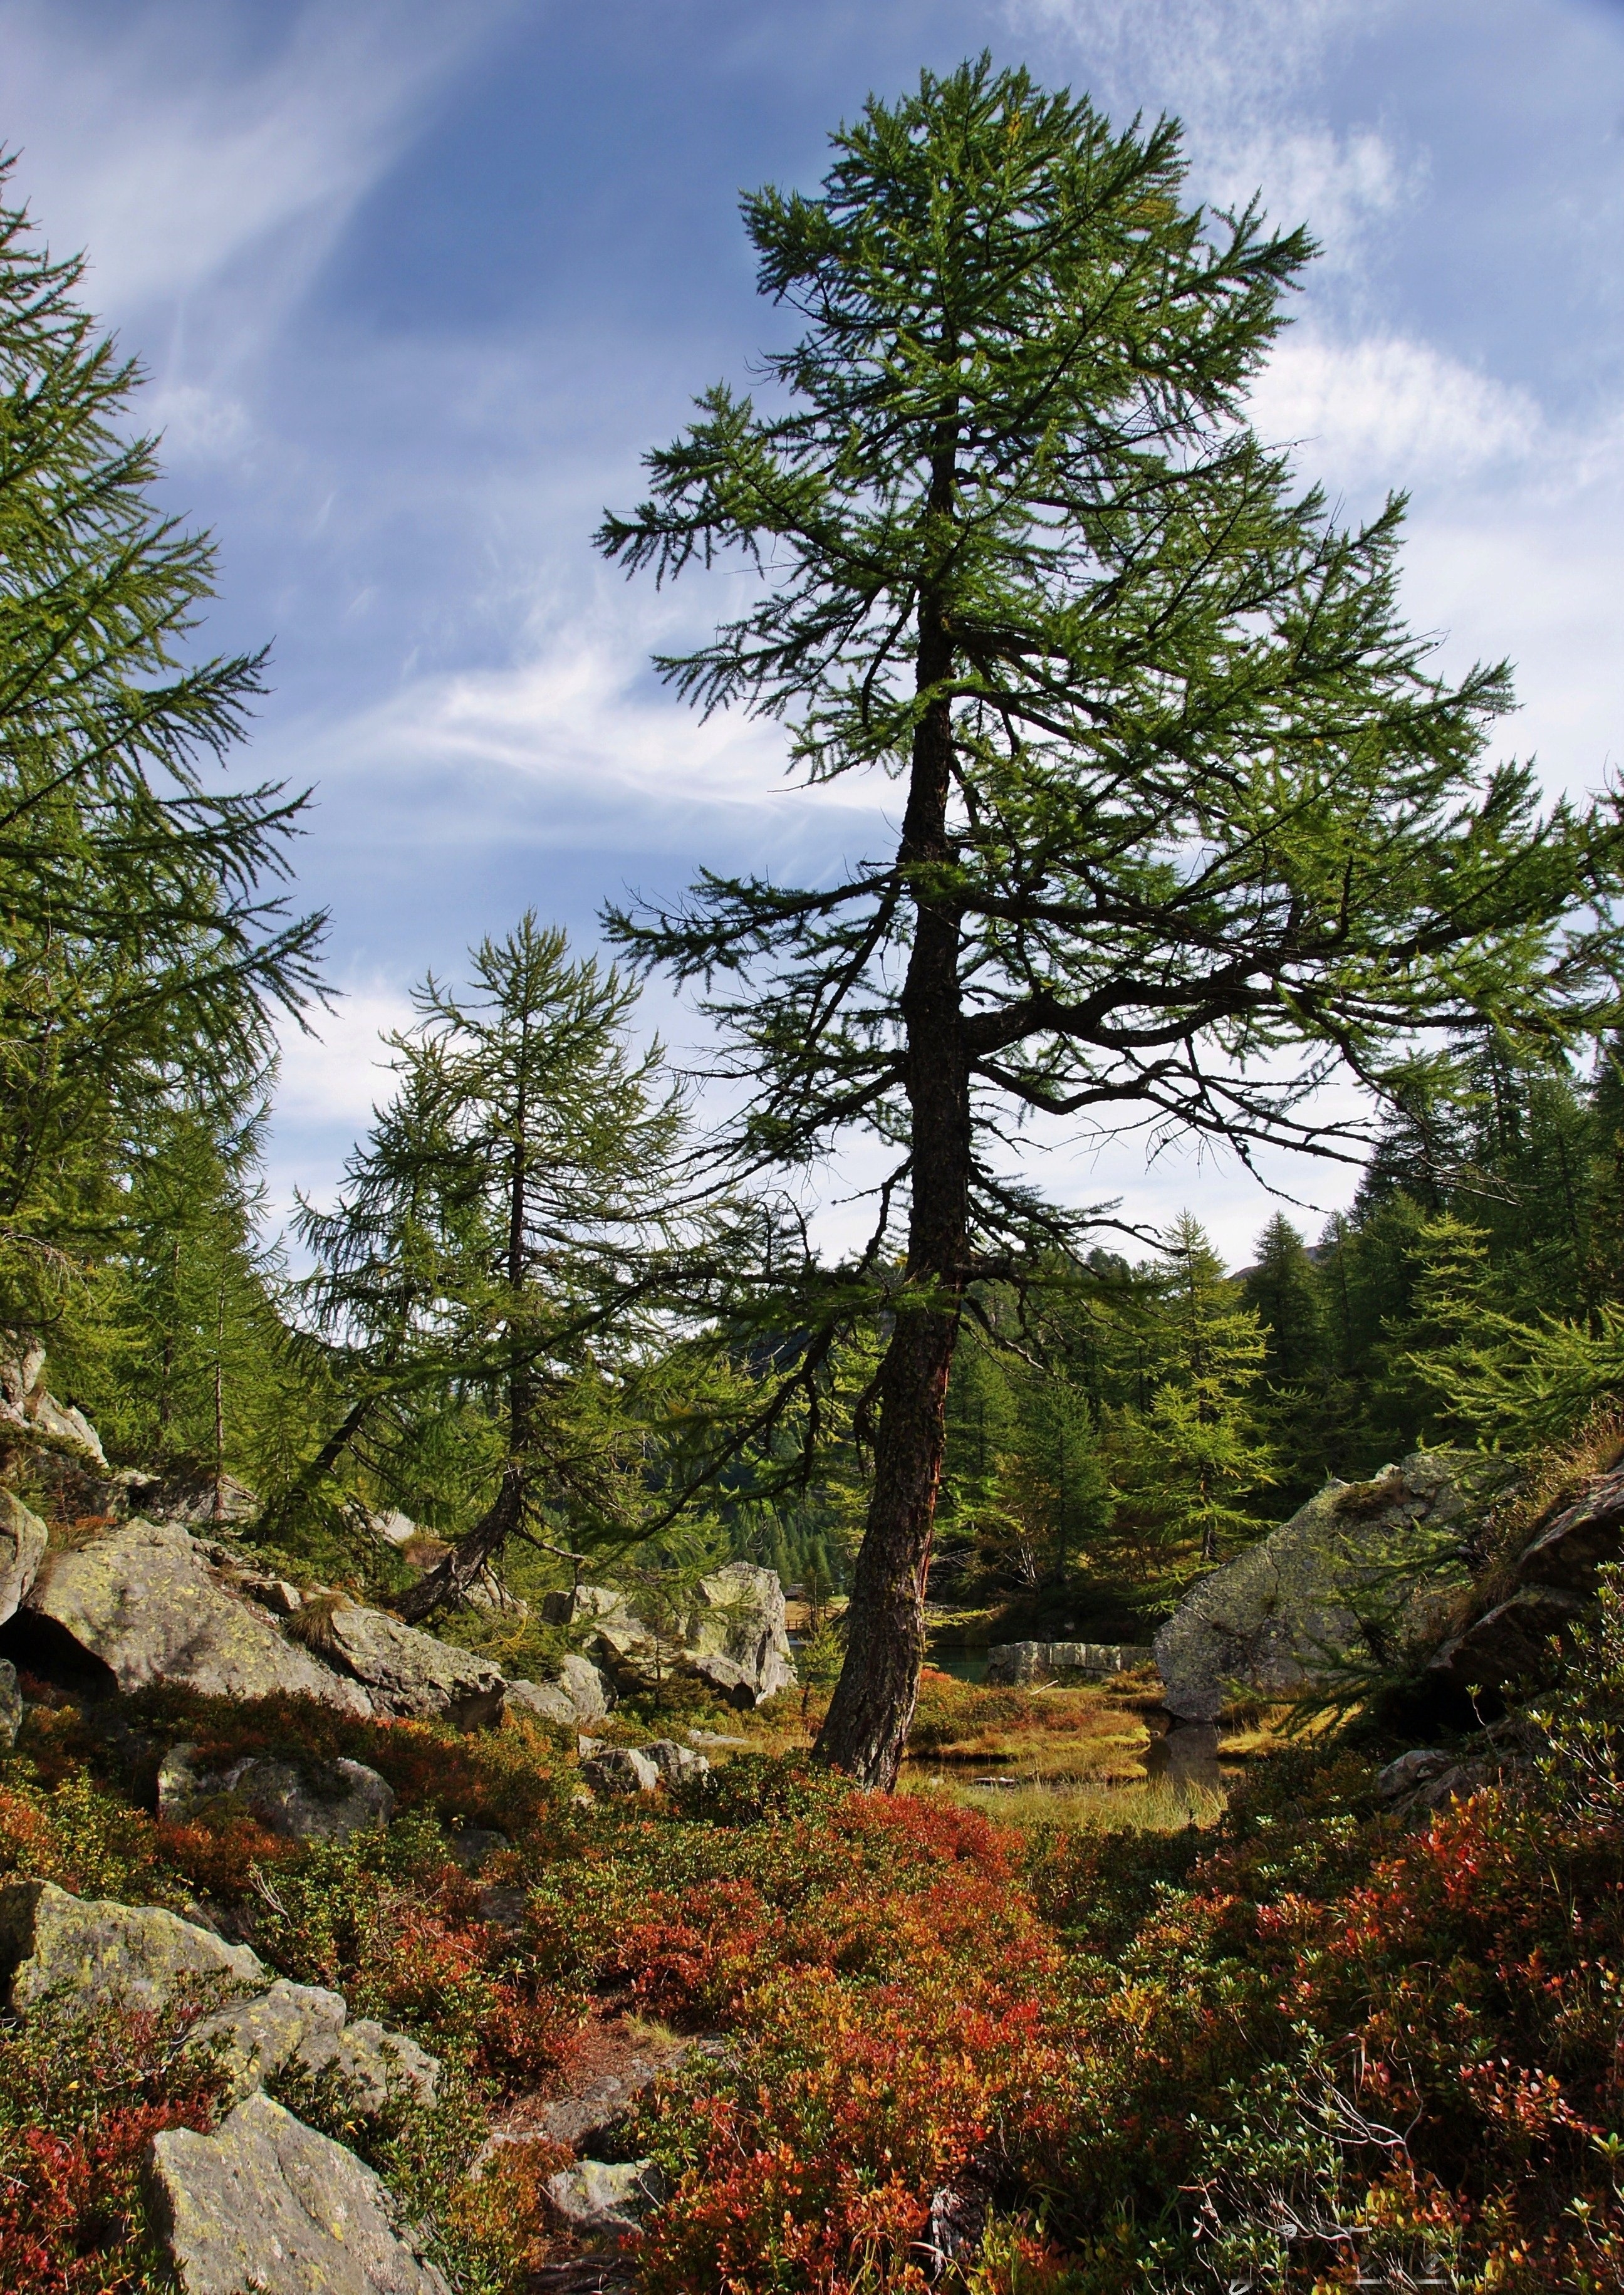
landscape, tree, nature, forest, wilderness, branch, mountain, plant, sky, leaf, trunk, pine, foliage, red, autumn, botany, yellow, fir, ridge, dry leaf, plants, conifer, leaves, spruce, mountains, vegetation, deciduous, underwood, woodland, habitat, autumn woods, into the woods, larch, ecosystem, biome, pine family, natural environment, woody plant, temperate broadleaf and mixed forest, temperate coniferous forest, land plant, devero